L.L.Bean

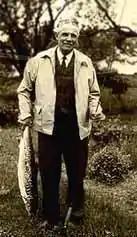
Company founder Leon Leonwood Bean (1872–1967)

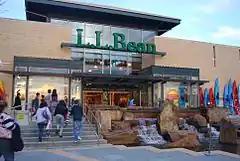
A former L.L.Bean store at The Mall in Columbia, 2009

L.L.Bean was founded in 1912 by its namesake, hunter and fisherman Leon Leonwood Bean, in Freeport, Maine. The company began as a one-room operation selling a single product, the Maine Hunting Shoe, also known as duck boots and later as Bean Boots. Bean had developed a waterproof boot, which is a combination of lightweight leather uppers and rubber bottoms that he sold to hunters. He obtained a list of nonresident Maine hunting license holders, prepared a descriptive mail order circular, set up a shop in his brother's basement in Freeport and started a nationwide mail-order business. The company's first hunting boot was sewn by Gertrude Goldrup, whose sewing machine is on display in the flagship store.